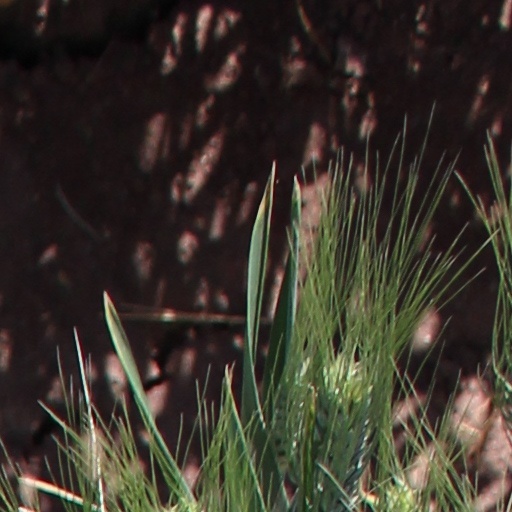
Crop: wheat